Censorship

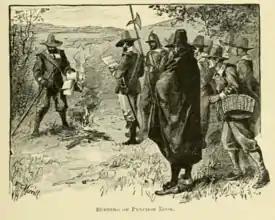
Portrayal of the burning of William Pynchon's 1650 critique on Puritanical Calvinism in Boston by the Puritan-controlled Massachusetts Bay Colony

In wartime, explicit censorship is carried out with the intent of preventing the release of information that might be useful to an enemy. Typically it involves keeping times or locations secret, or delaying the release of information (e.g., an operational objective) until it is of no possible use to enemy forces. The moral issues here are often seen as somewhat different, as the proponents of this form of censorship argue that the release of tactical information usually presents a greater risk of casualties among one's own forces and could possibly lead to loss of the overall conflict.